Khon

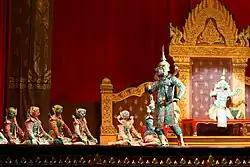
Khon performance at Thammasat University

Khon is a dance drama genre from Thailand. Khon has been performed since the Ayutthaya Kingdom.